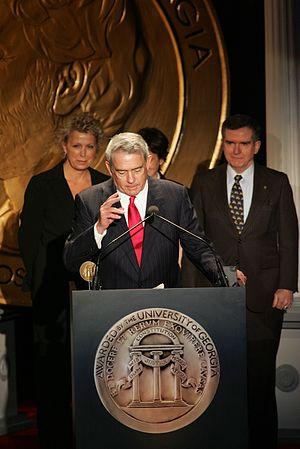
Mary Alice Mapes est une journaliste et écrivaine américaine, ancienne productrice d'informations télévisées.